Fiera di Primiero

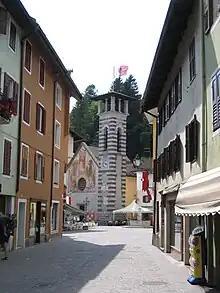
Via Garibaldi, the civic tower and the Church

Fiera di Primiero ("La Fiera" in local dialect) was a "comune" (municipality) in Trentino in the northern Italian region Trentino-Alto Adige/Südtirol, located about east of Trento. It was merged with Siror, Tonadico and Transacqua on January 1, 2016, to form a new municipality, Primiero San Martino di Castrozza.